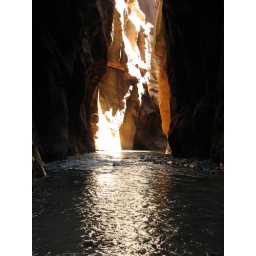
light and shadow on the walls and river in the zion narrows